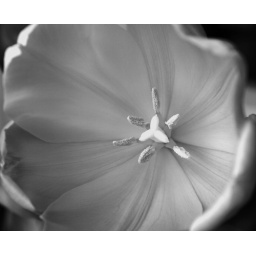
A yellow tulip by the window